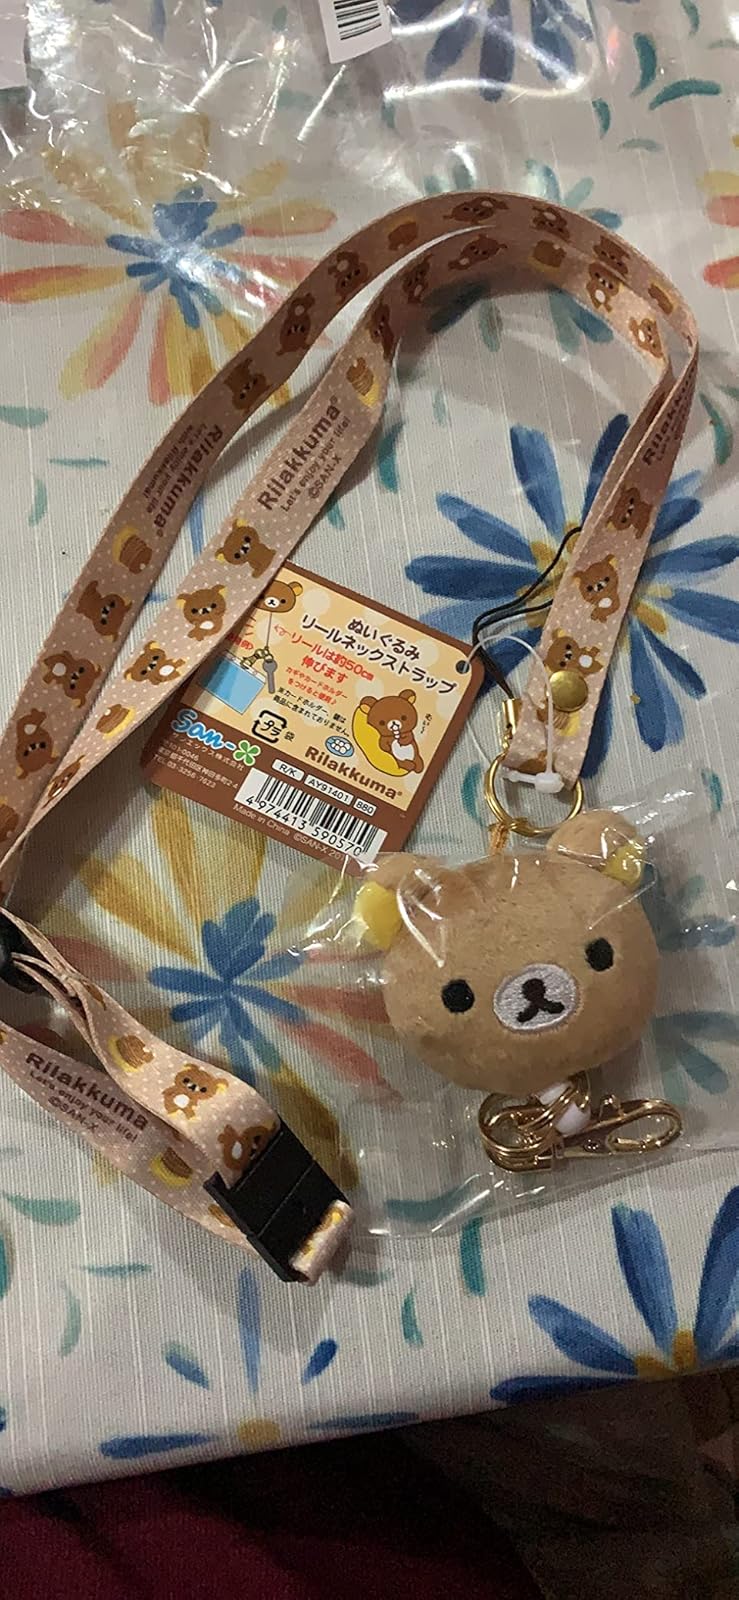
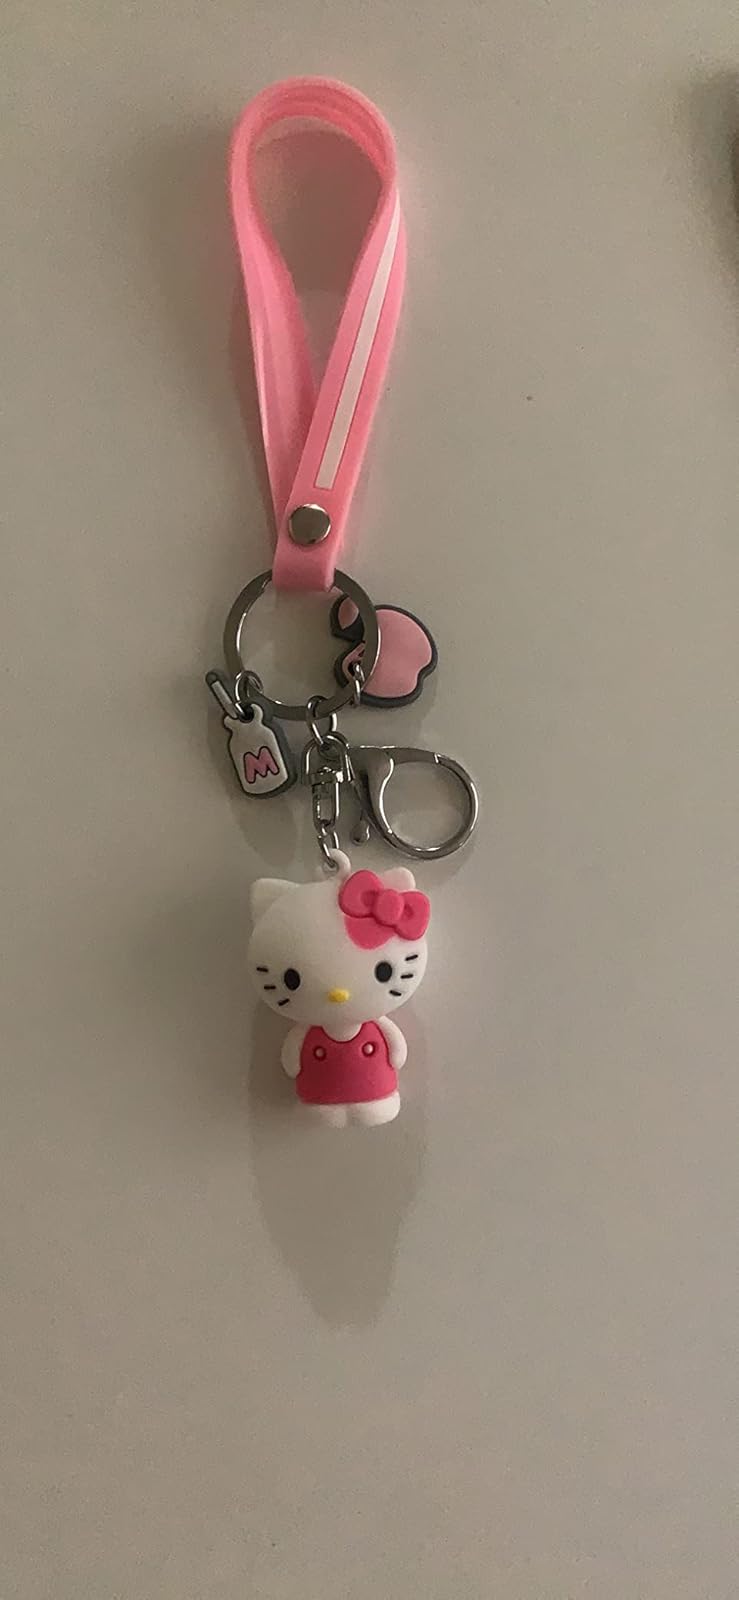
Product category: accessories_keychain
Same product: no